Baur River

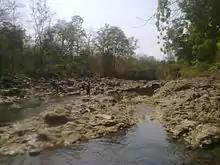
Baur River

The fact that it is surrounded by dense forest makes it widely diverse in its fauna. A variety of fish are found throughout the year such as Rohu and Catla. Some common species of crabs make the river a rich source of food.